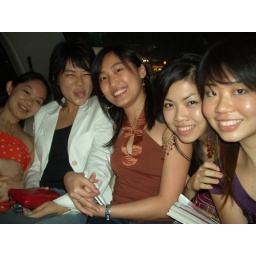
5 girls in a car